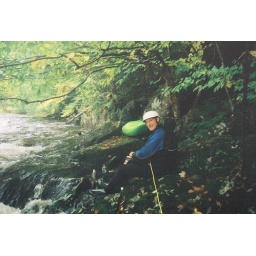
Brian coiling the rope back at just above Boof rock after boat recovery